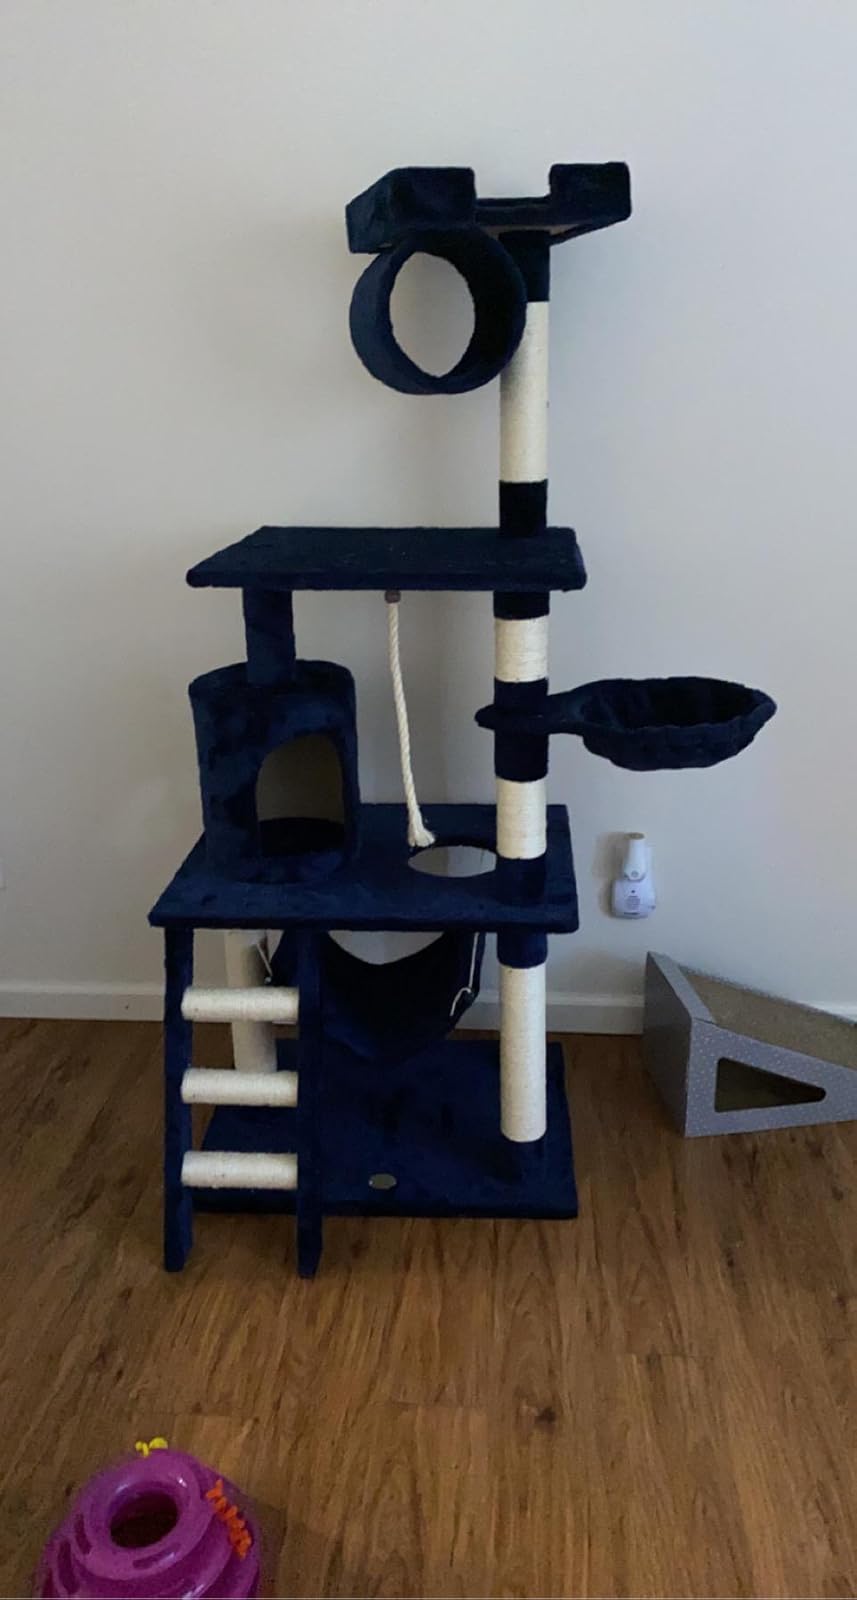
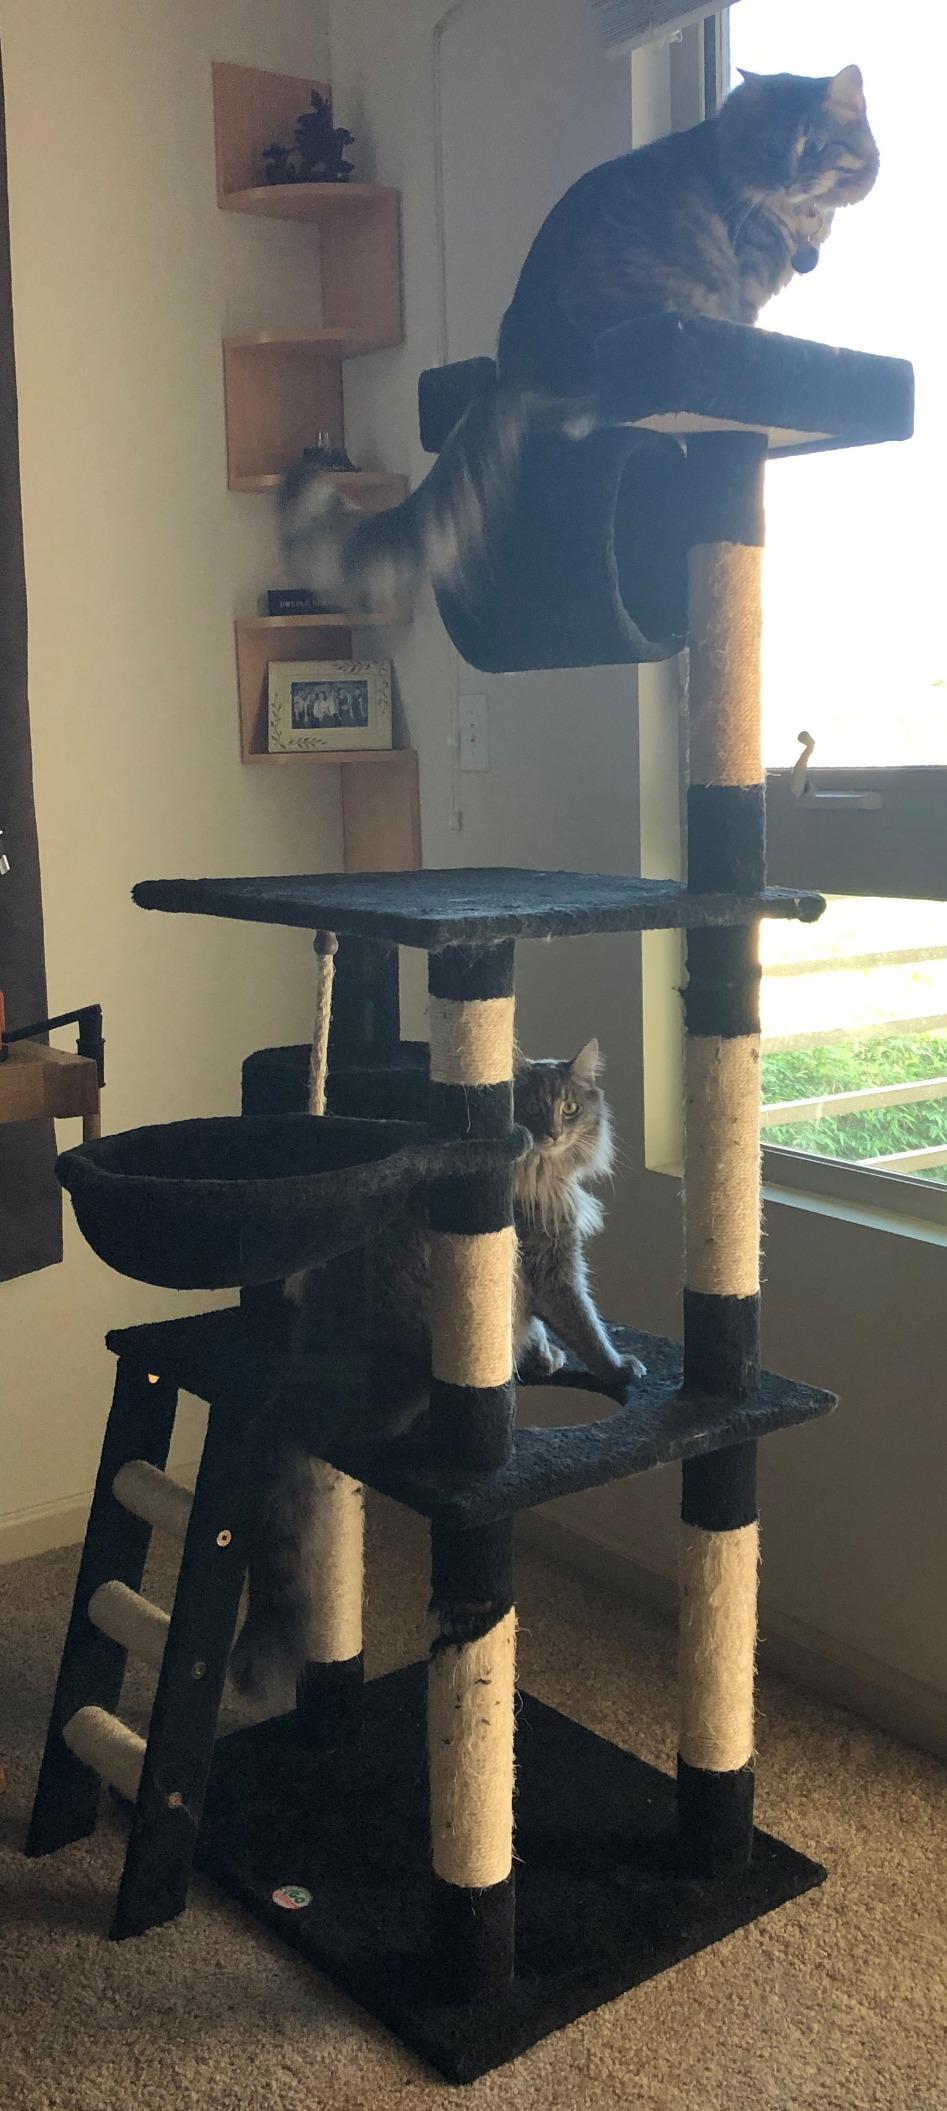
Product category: items_cat tree
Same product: no